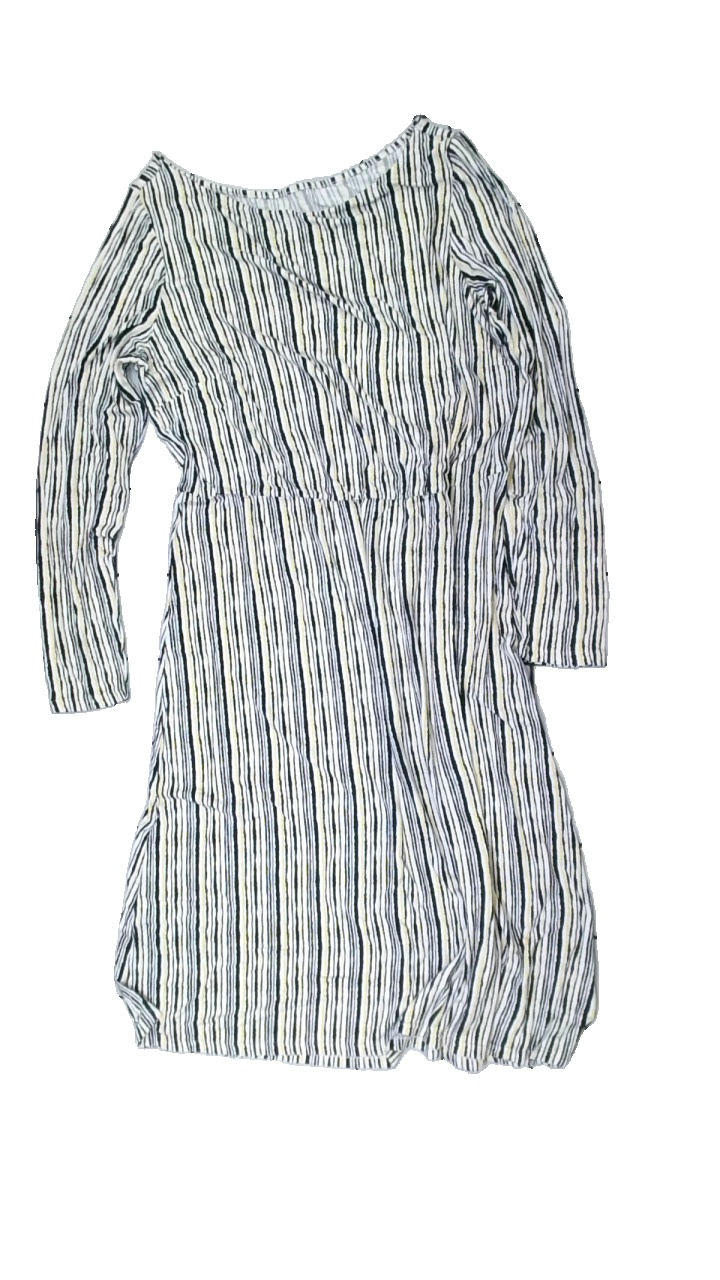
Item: Dress (Ladies)
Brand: Esmara (lidl)
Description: randig klänning, mycket nopprig
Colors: White, Black, Yellow
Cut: Regular
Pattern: Striped
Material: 100% viscose
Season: All
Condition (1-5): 2
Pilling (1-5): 2
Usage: Export
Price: <50